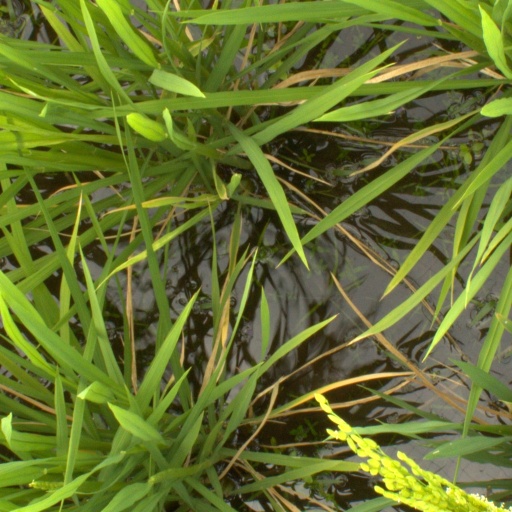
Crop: rice